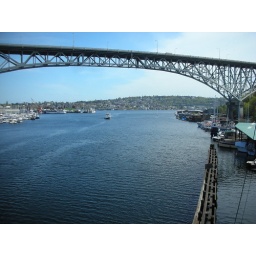
The Aurora bridge over the Lake Washington ship canal.